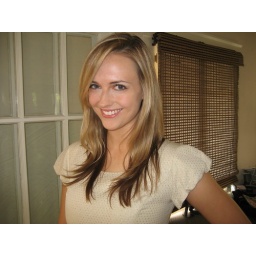
Me in my favorite winter white dress